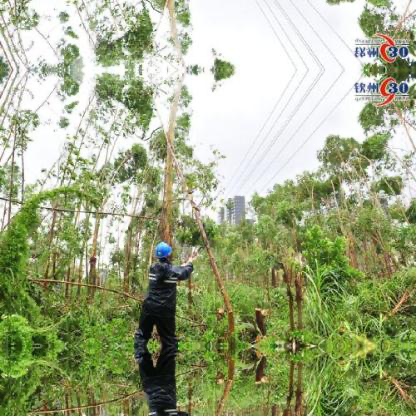
Objects in the image:
label: helmet